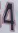
Number: 4